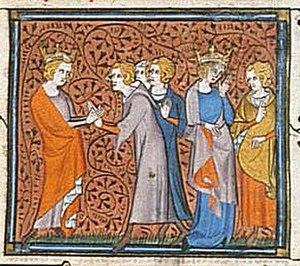
Nantilde ou plus exactement Nantechilde, est une reine des Francs, la troisième épouse de Dagobert Iᵉʳ.
La reine de France est l'épouse du roi de France.